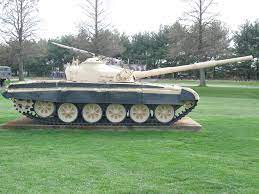
Label: T-72